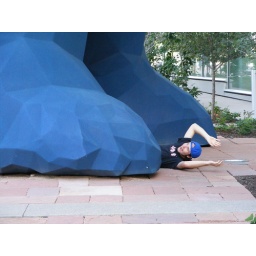
Daniel being stepped on by giant blue bear